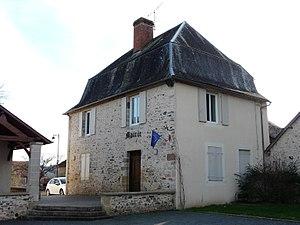
La mairie de Salagnac, Dordogne, France.
Salagnac est une commune française située dans le département de la Dordogne, en région Nouvelle-Aquitaine.